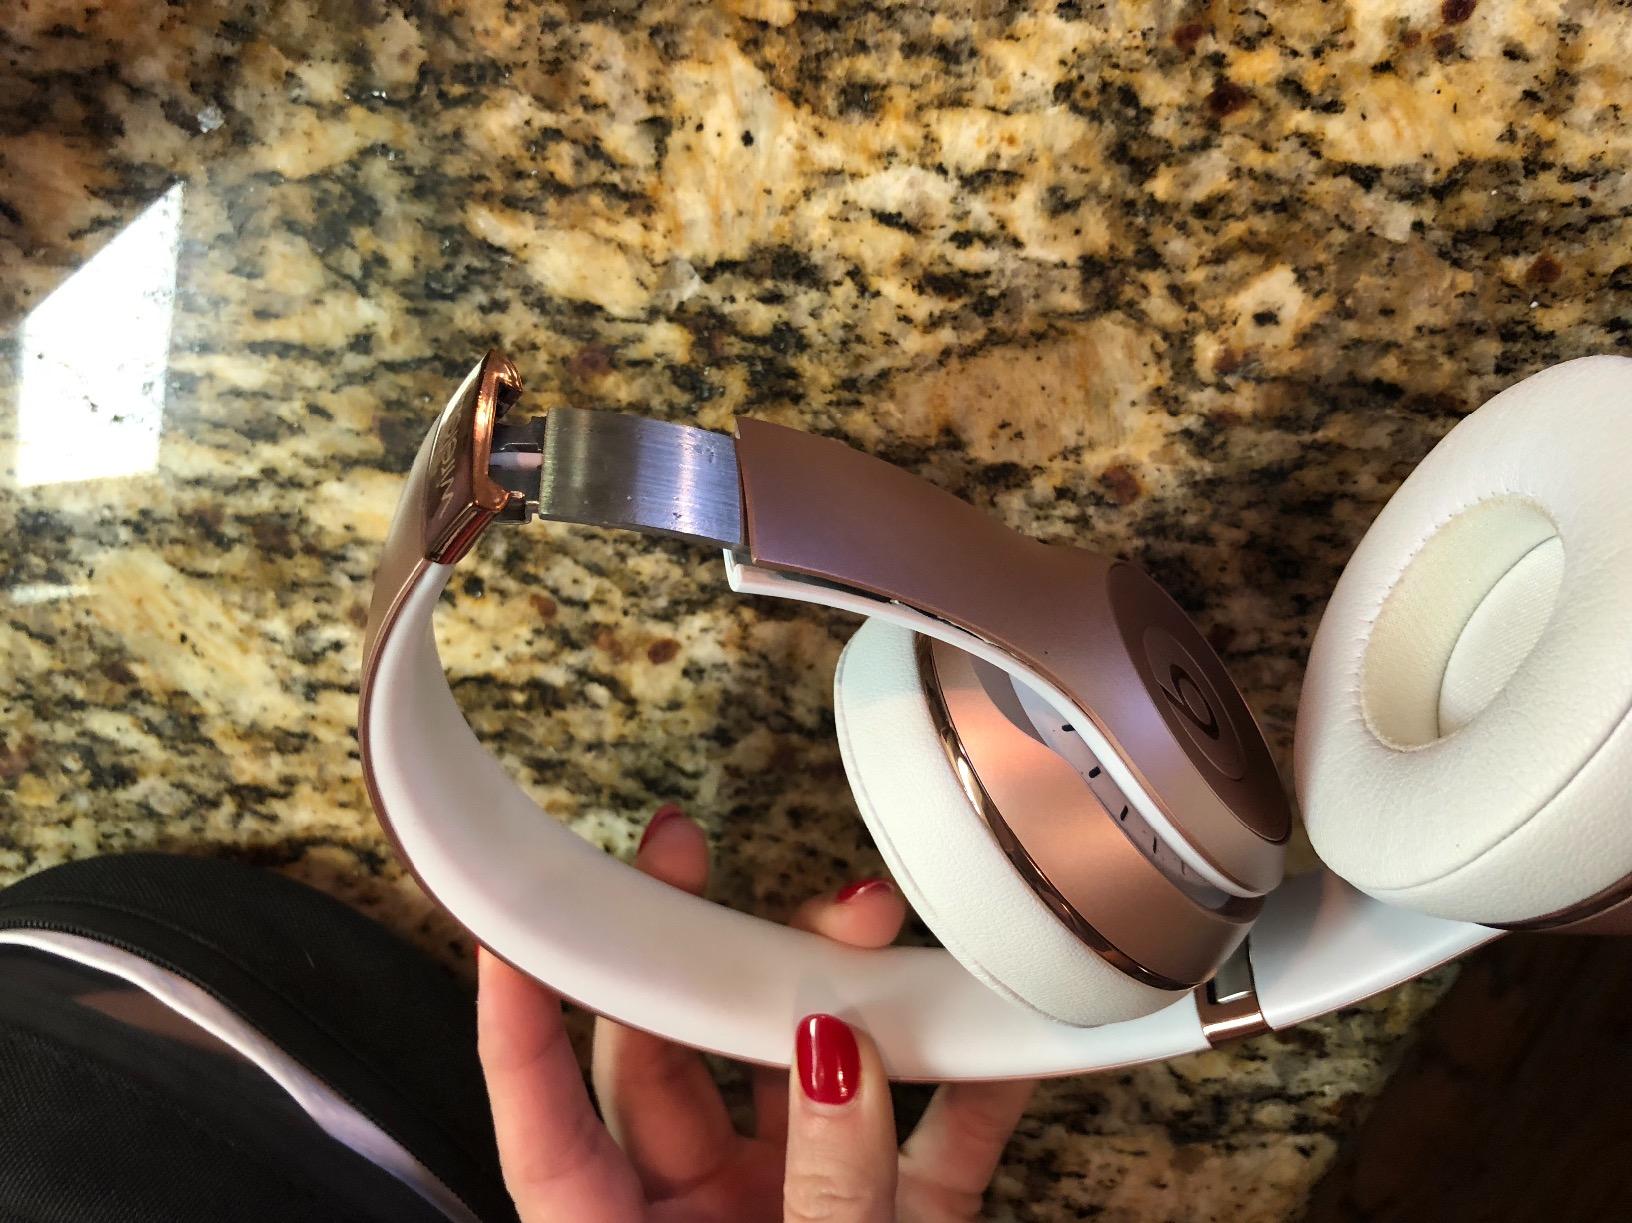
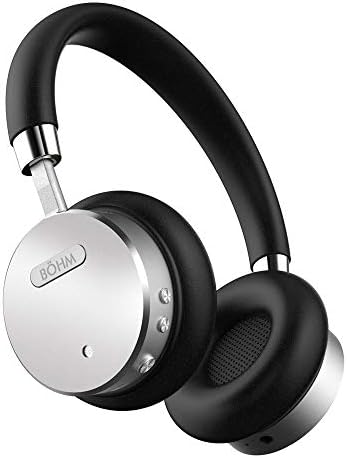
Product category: headphones
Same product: no